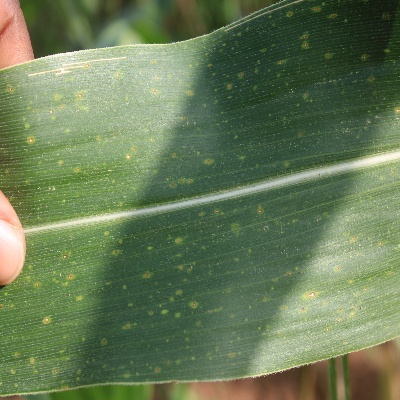
Crop: Maize
Condition: leaf spot